Cassava-based dishes

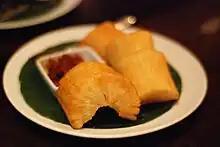
Fried cassava in Indonesia

In the state of Kerala, India, cassava is a secondary staple food. Boiled cassava is normally eaten with fish curry ( in Malayalam, which literally means "cassava with fish") or meat, and is a traditional favorite of many Keralites. "Kappa biriyani" – cassava mixed with meat – is a popular dish in central Kerala. In Tamil Nadu, it is called "maravalli kizhangu". The household name for processed cassava in Andhra Pradesh is "saggu biyyam". Cassava is also deep fried in oil to make tasty homemade crisps, then sprinkled with flaked chilies or chili powder and salt for taste. It is known as "Mara Genasu" in Kannada.